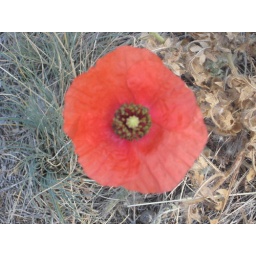
Wild flower in Renee's front pasture